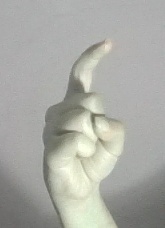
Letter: ra